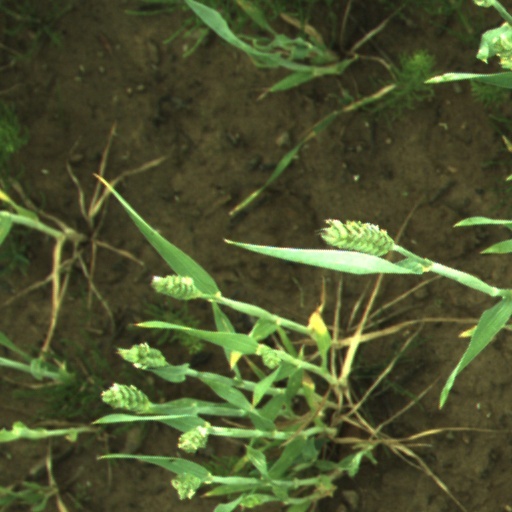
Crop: wheat